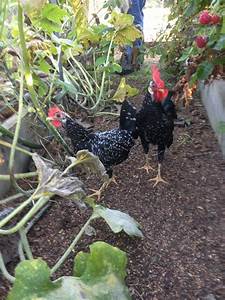
Label: gallina